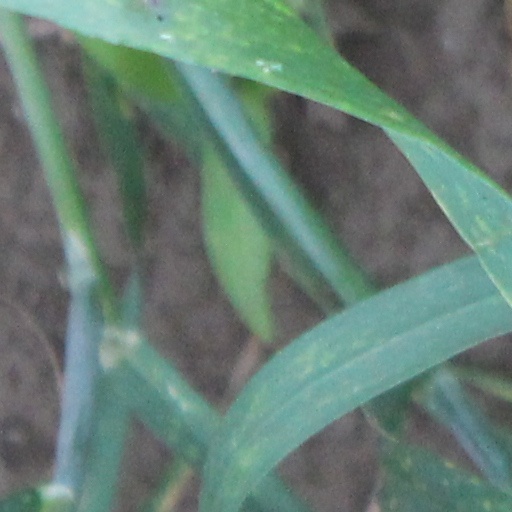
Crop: wheat